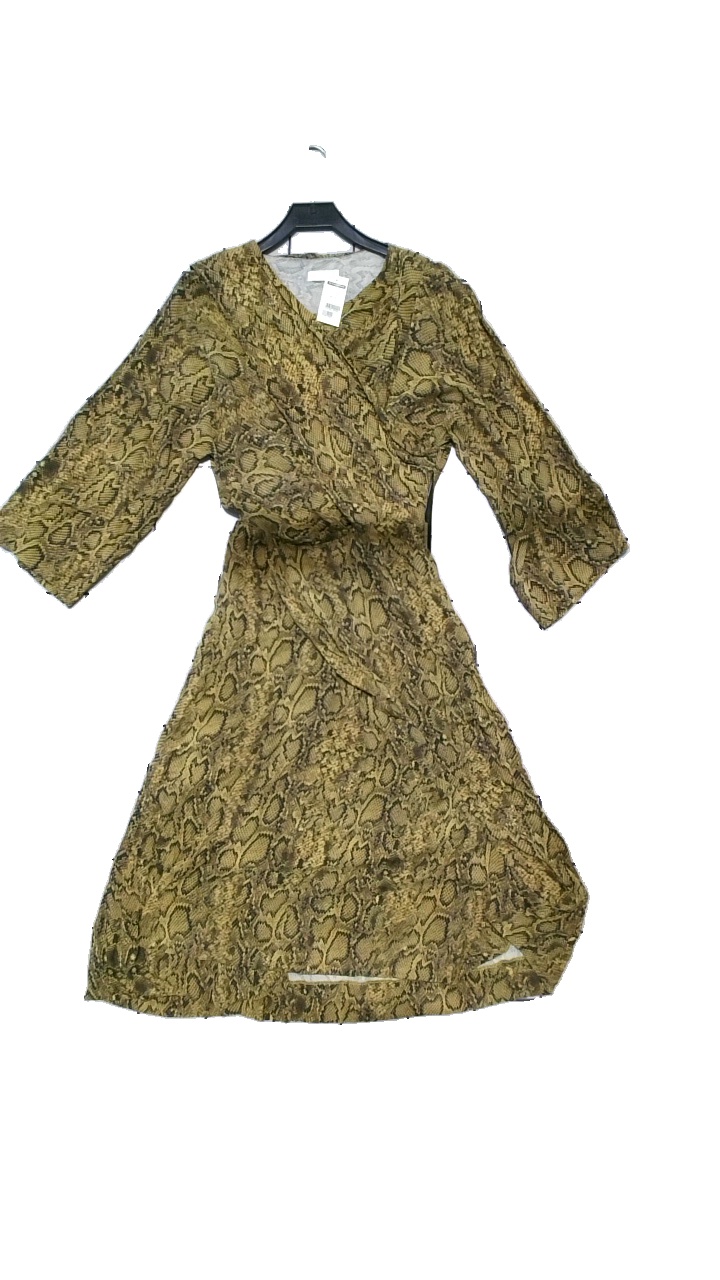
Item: Dress (Ladies)
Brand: H&m
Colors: Multicolor, Black, Yellow, Green
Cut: Regular, Loose
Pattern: Animal print
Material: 100% viscose
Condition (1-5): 4
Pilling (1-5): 4
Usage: Reuse
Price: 50-100